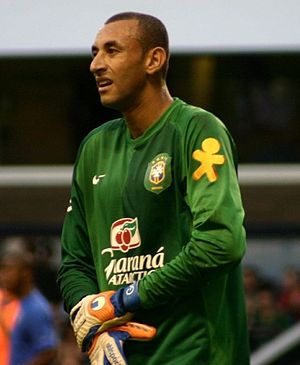
Heurelho Gomes
Heurelho da Silva Gomes, almindeligt kendt som Heurelho Gomes eller bare Gomes, er en brasiliansk målmand, der i øjeblikket spiller for den britiske klub Watford. Han har tidligere spillet for den hollandske klub PSV Eindhoven og engelske Tottenham.